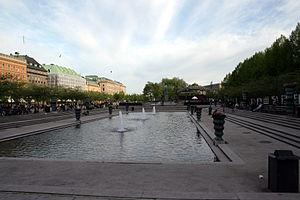
Cet article recense les plus grandes places urbaines, pour ce qui est de la superficie.